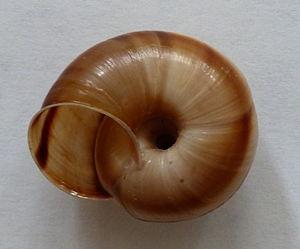
Chilostoma cingulatum apuanum ombilic
En biologie évolutive du développement, une trompe correspond à un caractère dont l'apparition n'est pas liée directement à une adaptation et est souvent défini comme un sous-produit de l'évolution. Stephen Jay Gould et Richard C. Lewontin introduisirent cette notion en 1979 et s'inspirèrent de l'architecture pour la définir.